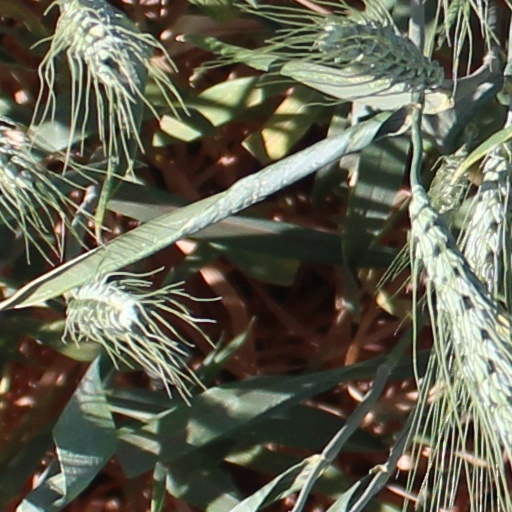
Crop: wheat